Pragyan (Chandrayaan-3)

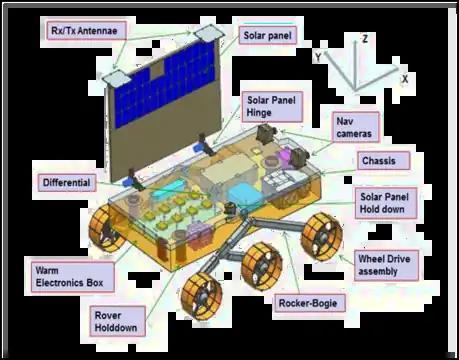
Schematic view of the rover

"Pragyan" has a mass of about and dimensions of , with a power output of 50 watts. It is designed to operate on solar power. The rover moves on six wheels and is intended to traverse on the lunar surface at the rate of per second, performing on-site analysis and sending the data to its lander for relay back to the Earth. For navigation, the rover is equipped with: